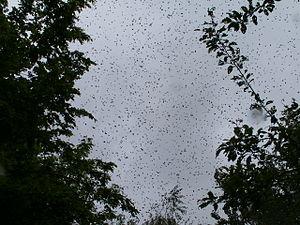
Essaim d'abeille en vol. Photo prise de l'intérieur du nuage, objectif vers le ciel Photo prise le 27 mai par F5ZV
Apis est un genre qui regroupe sept à neuf espèces d'insectes sociaux de la famille des Apidés et de la sous-famille des Apinae. C'est le seul genre de la tribu des Apini.